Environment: lab
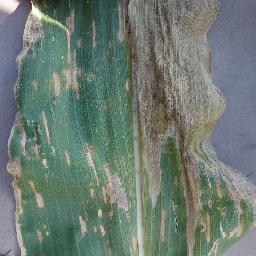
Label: gray_leaf_spot